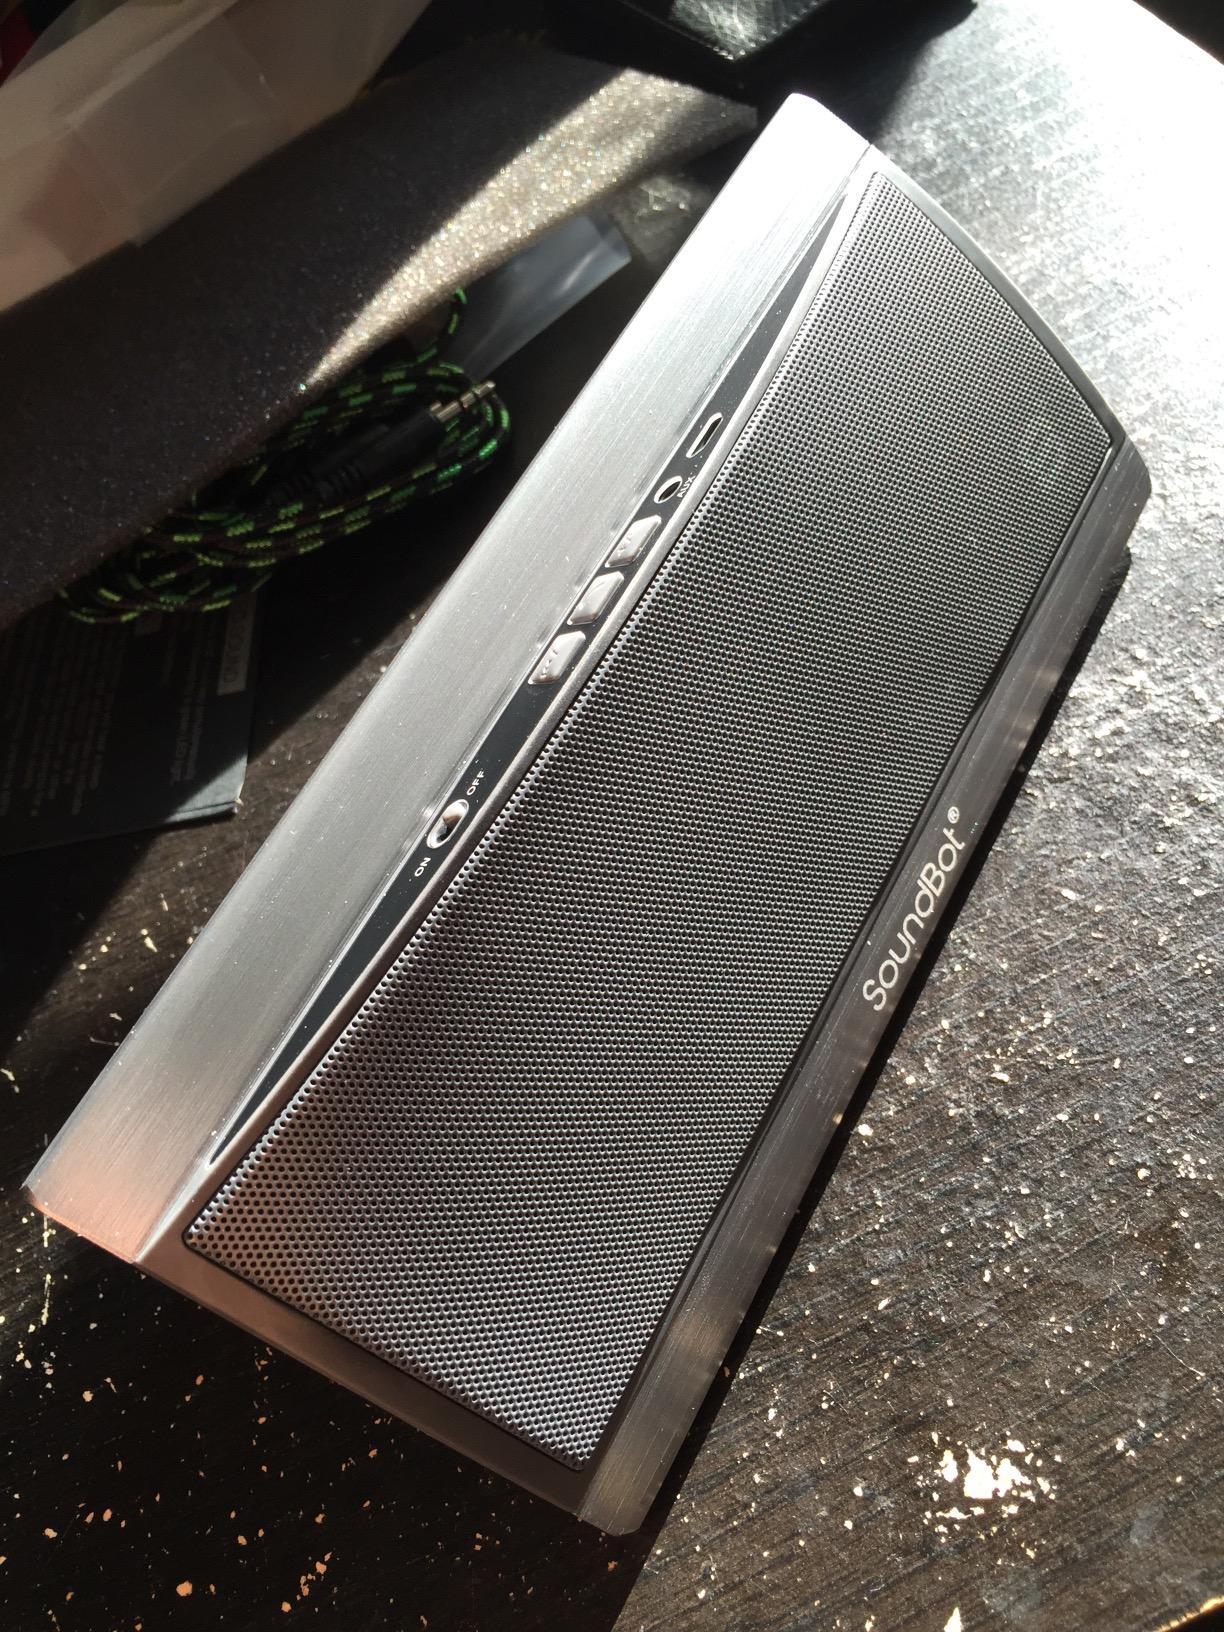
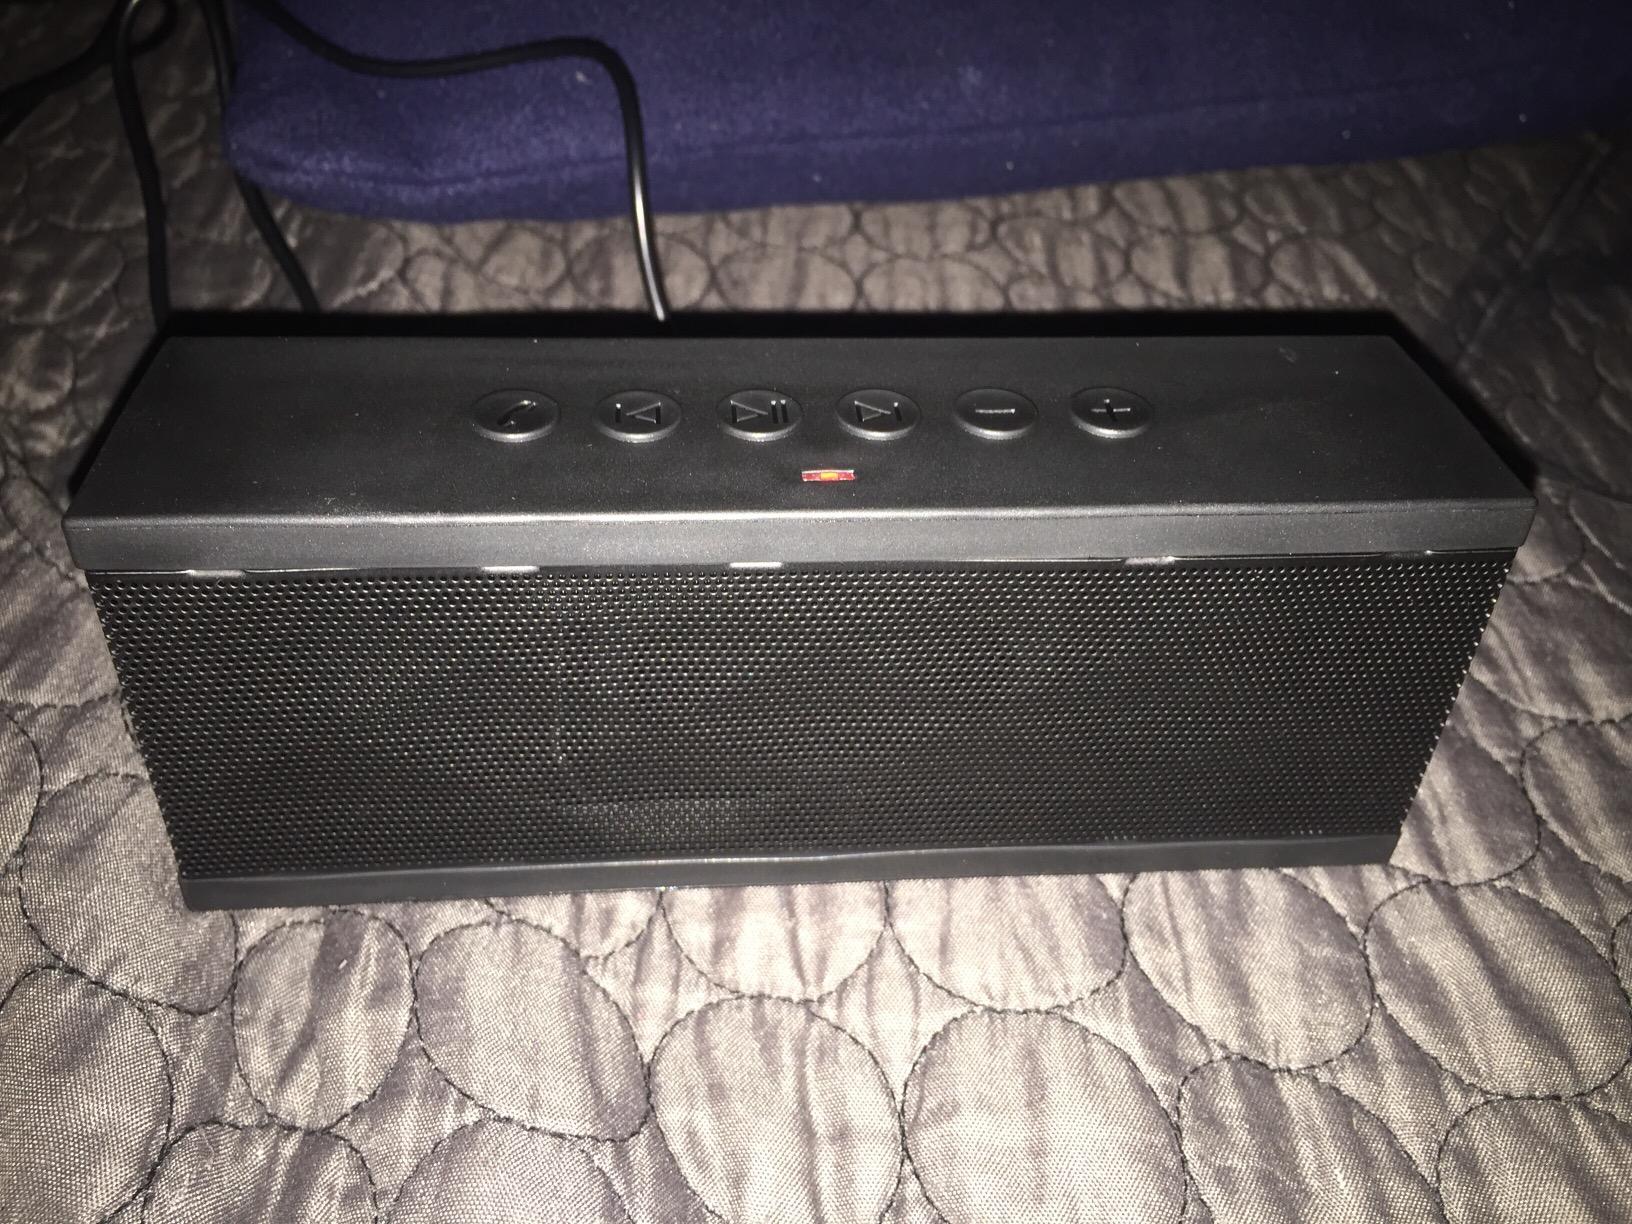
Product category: speaker
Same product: no